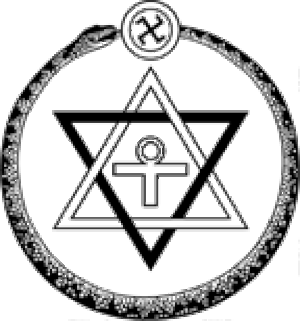
Det Teosofiske Samfund
Selskabets segl inkorporerer symbolerne svastika, Davidsstjernen, Ankh og Ouroboros.
Den 17. november 1875 grundlagde en gruppe spirituelt interesserede Det Teosofiske Samfund i New York. De ledende stiftere var henholdsvis selskabets første præsident Henry Steel Olcott og korresponderende sekretær Helena Petrovna Blavatsky. Blavatsky blev selskabets åndelige leder, og allerede i 1877 udkom hendes store hovedværk The Isis Unveiled.